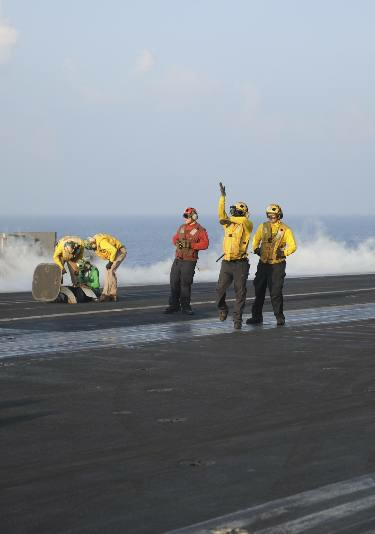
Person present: Yes